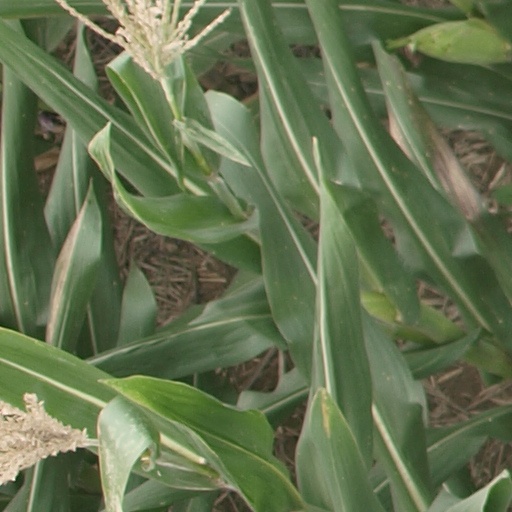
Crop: maize; corn